Christianization of the Roman Empire as diffusion of innovation

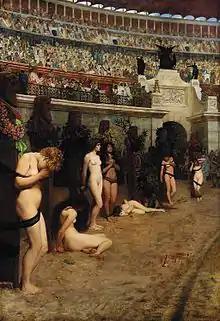
"Faithful Unto Death" by Herbert Schmalz

Modular scale free networks such as the early Christian churches, are "robust," which means "they grow without central direction, but also survive most attempts to wipe them out."